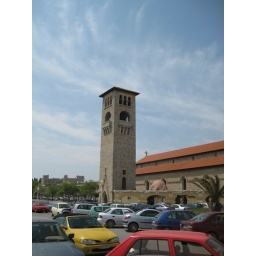
shot of the clock and bell tower near the harbor in new town rhodes